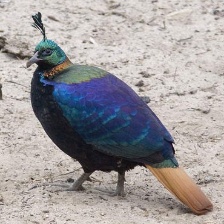
Species: HIMALAYAN MONAL
Scientific name: LOPHOPHORUS IMPEJANUS